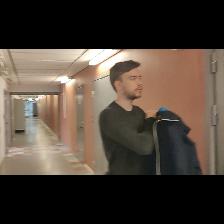
Label: Human